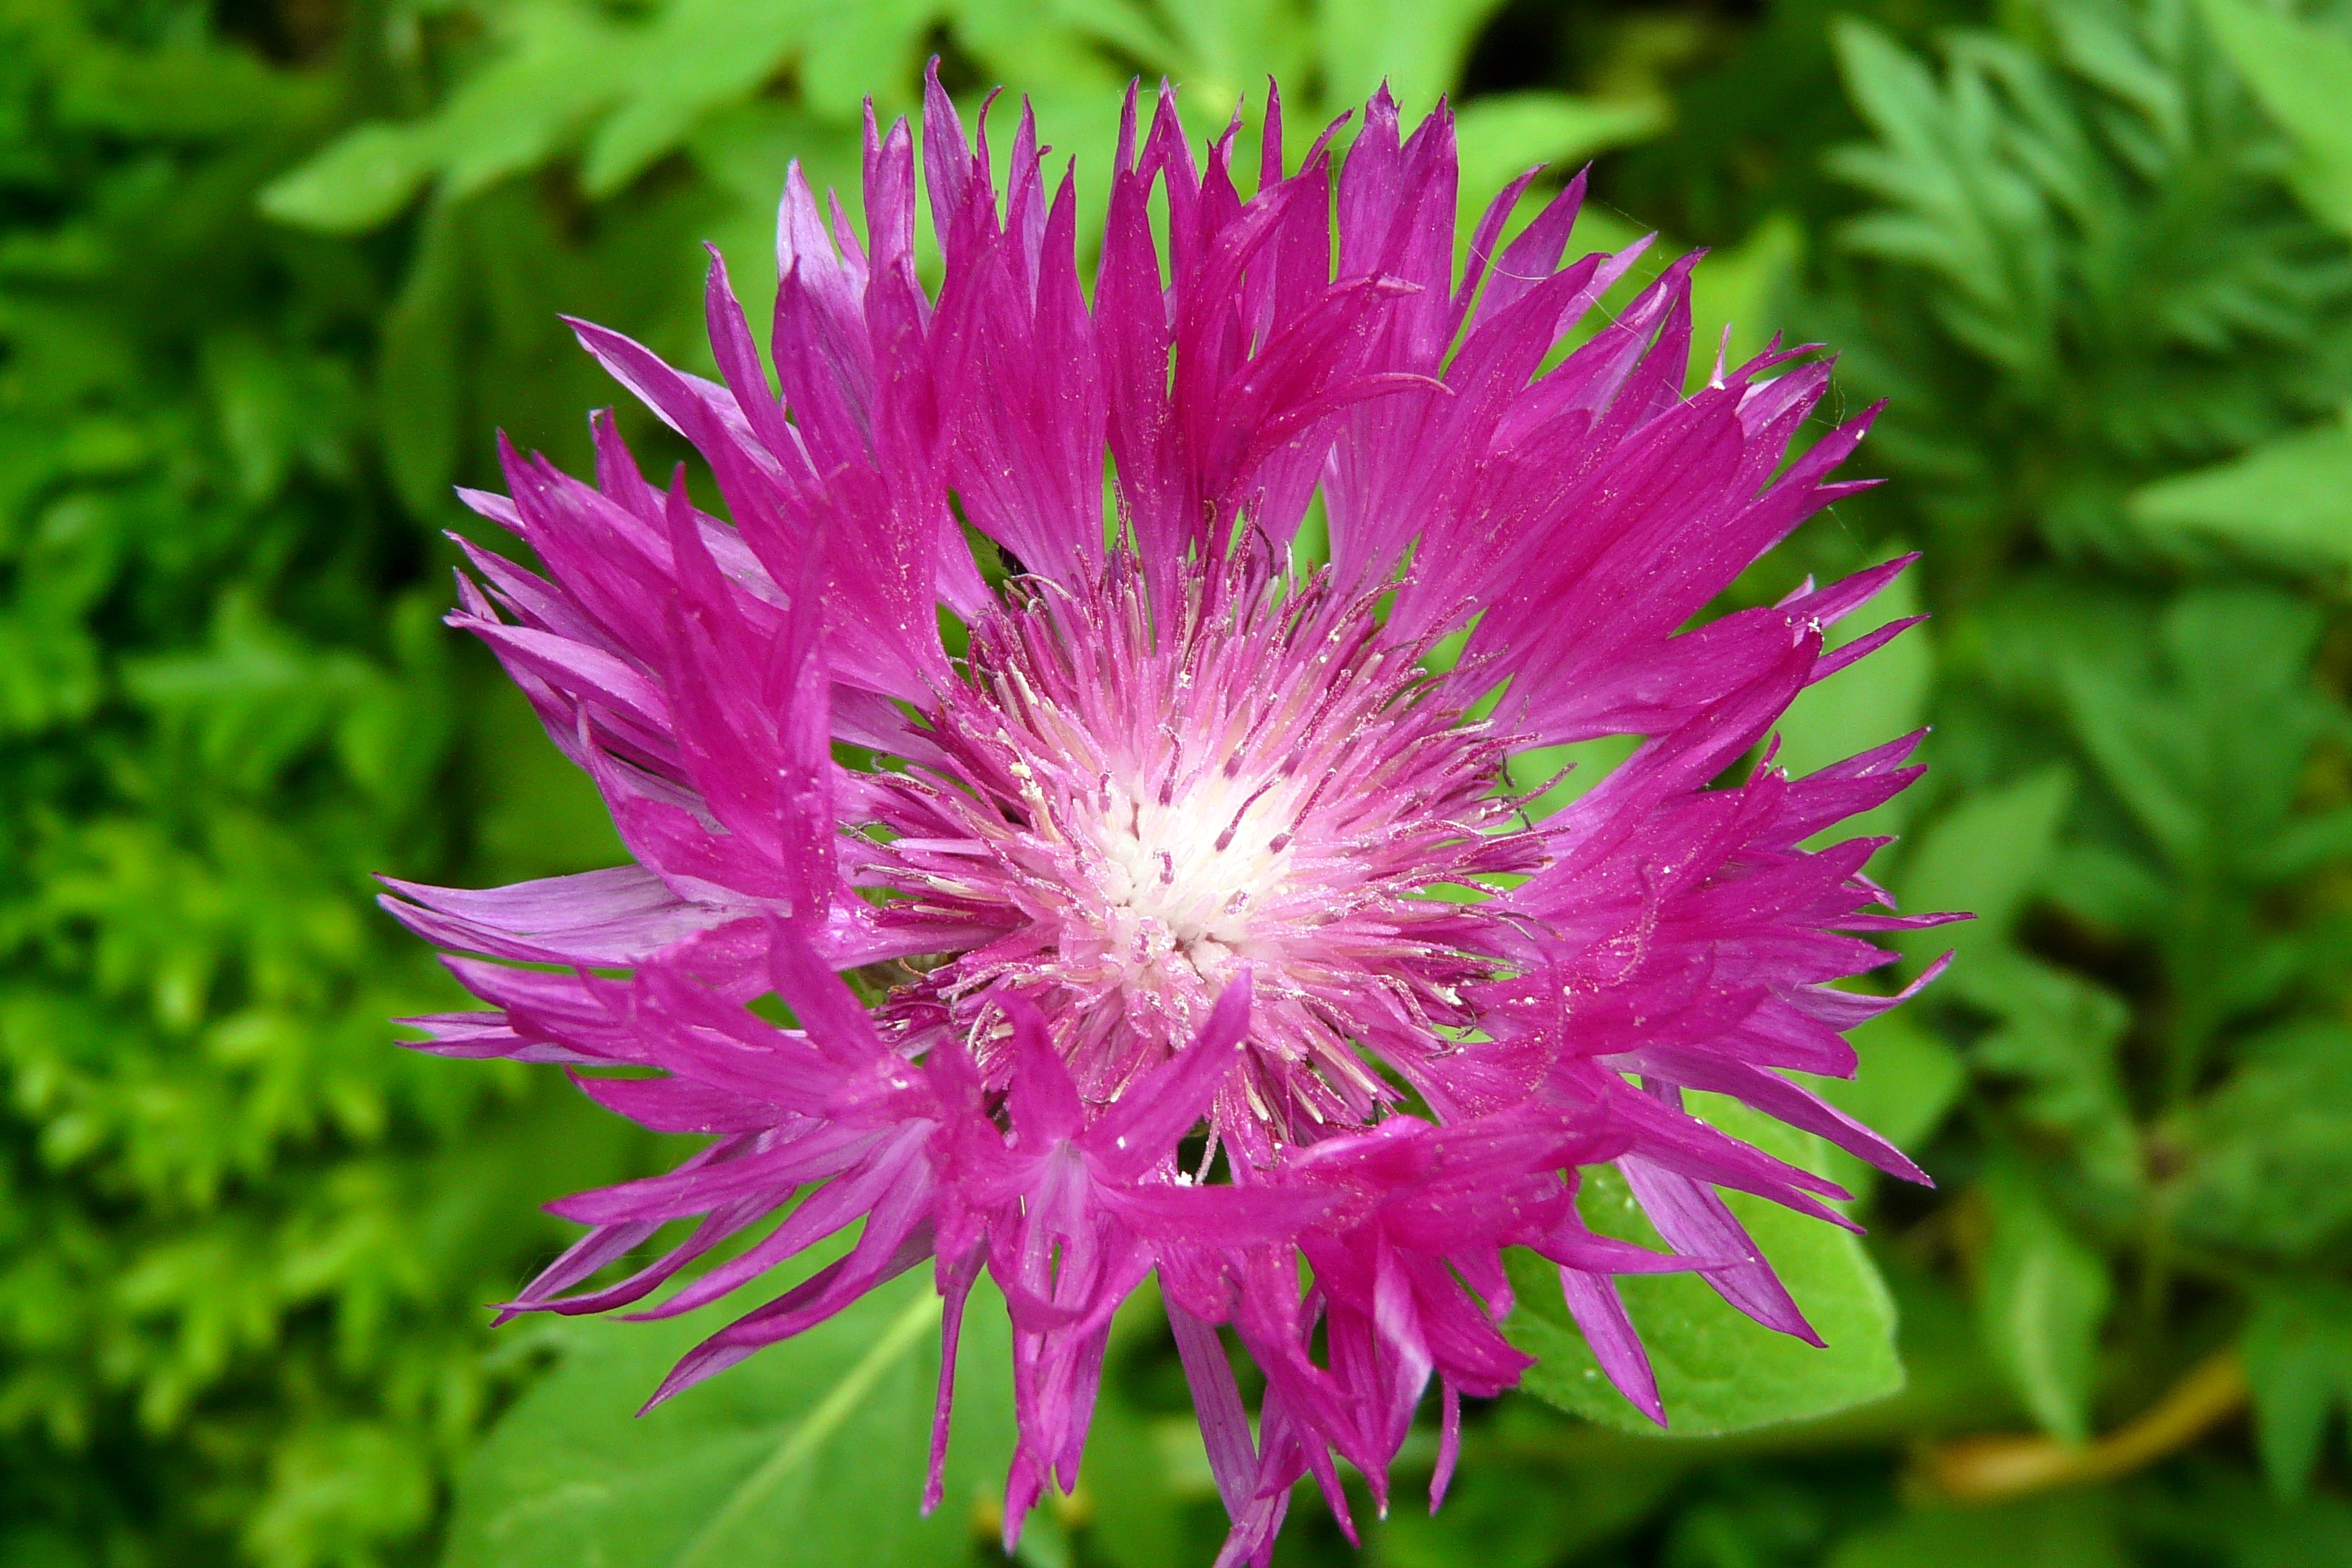
nature, blossom, plant, flower, purple, petal, bloom, botany, close, flora, wildflower, cornflower, violet, dianthus, macro photography, flowering plant, annual plant, land plant, ice plant family